Prince Alfred of Hohenlohe-Schillingsfürst

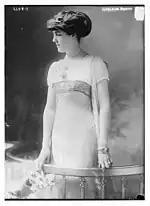
Photograph of his first wife, Catherine Britton

On 14 December 1916, Prince Alfred was married to Catherine Britton (1892–1929) at her parents' home in Washington, D.C. The best man was Stephen Hedry de Hedri et de Genere Aba, the Second Secretary of the Embassy, and the wedding was attended by Ambassador Count Johann Heinrich von Bernstorff. The couple had met shortly after Catherine returned from a brief stint working in a French hospital with Nona McAdoo, daughter of William Gibbs McAdoo, the Secretary of the Treasury. She was the eldest daughter of Washington D.c